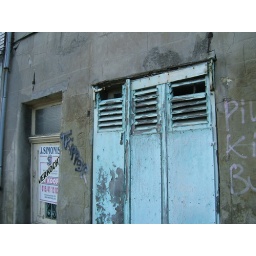
Abandoned houses along the Dijle River, Mechelen, Belgium. This sad little house is maybe over 300 years old ...